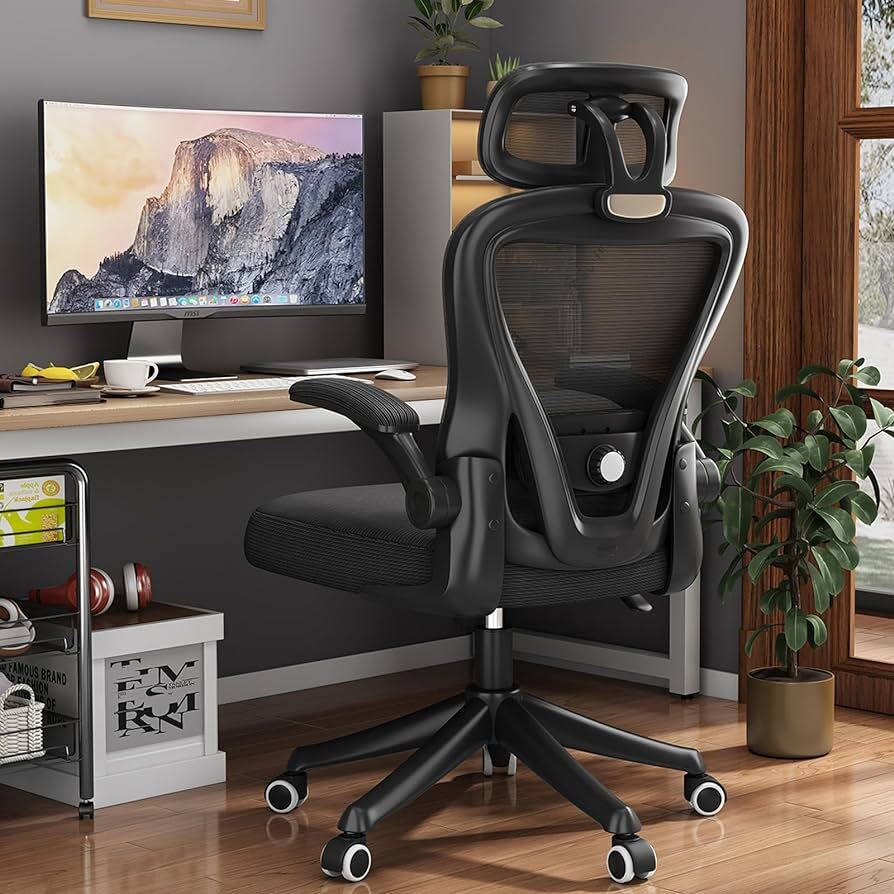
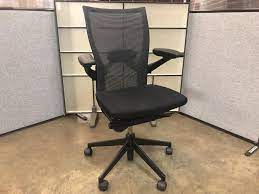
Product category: items_chair
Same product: no